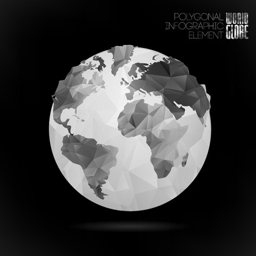
vector world globe , 3d triangular map of the earth .